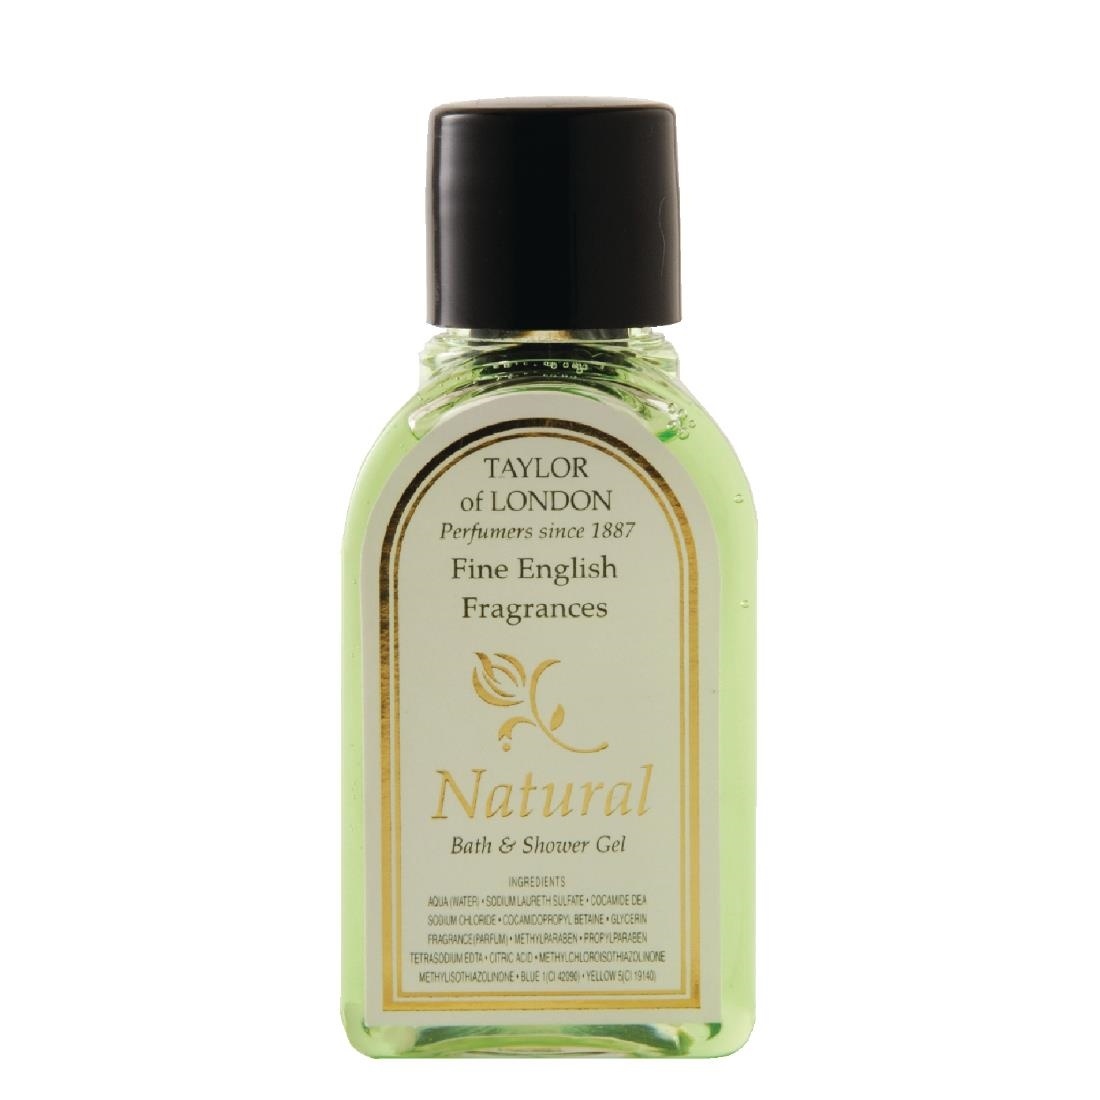
Hotel Complimentary Natural Range Bath and Shower Gel (Pack of 250)
Classically presented products for hotel, B&B and guesthouse use.
Brand: Taylor of London
Category: Health & Beauty > Personal Care > Cosmetics > Bath & Body > Body Wash